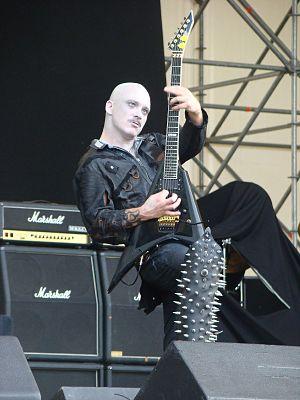
Old Man's Child est un groupe de black metal symphonique norvégien, originaire d'Oslo. Le groupe est formé par Galder, le seul membre permanent.